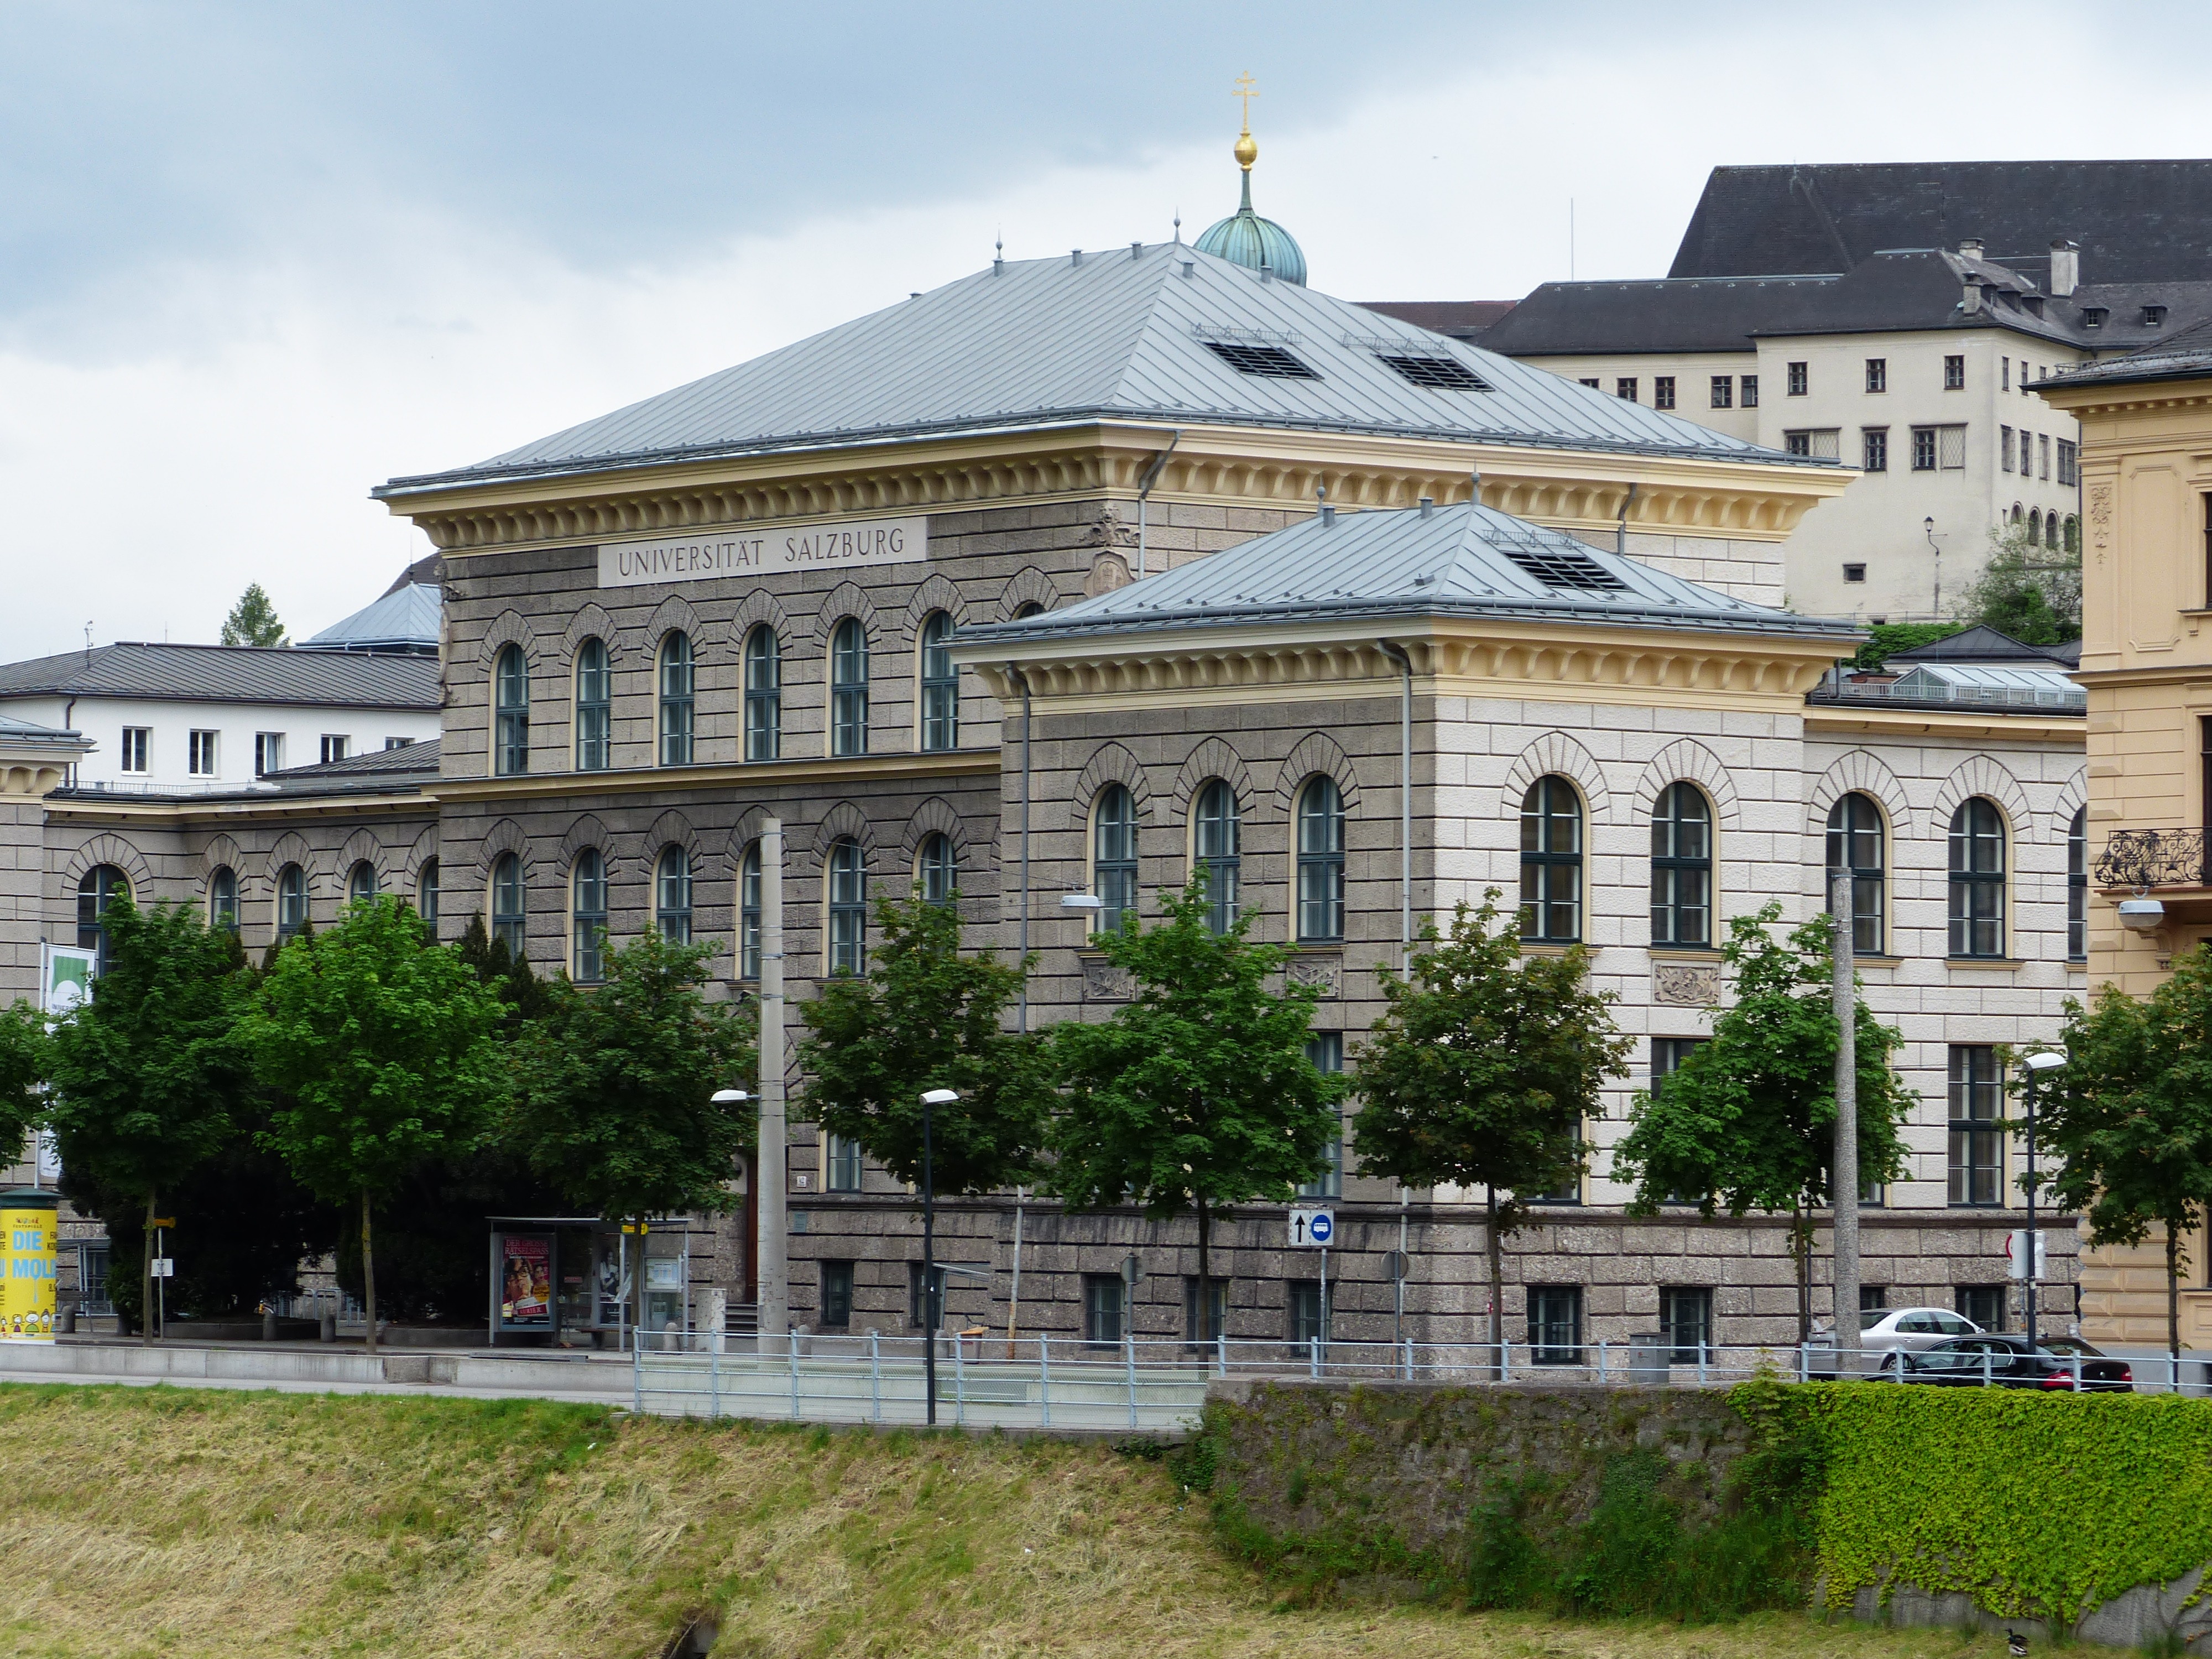
architecture, mansion, building, palace, plaza, landmark, facade, austria, university, estate, courthouse, salzburg, stately home, classical architecture, university of salzburg, residential area